Question: Please indicate a possible affordance area of the bench that can be used for sitting
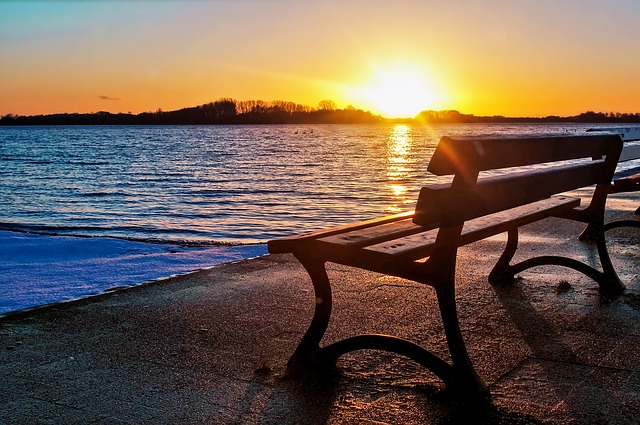
Answer: [284.5, 181.5, 573.5, 254.5]